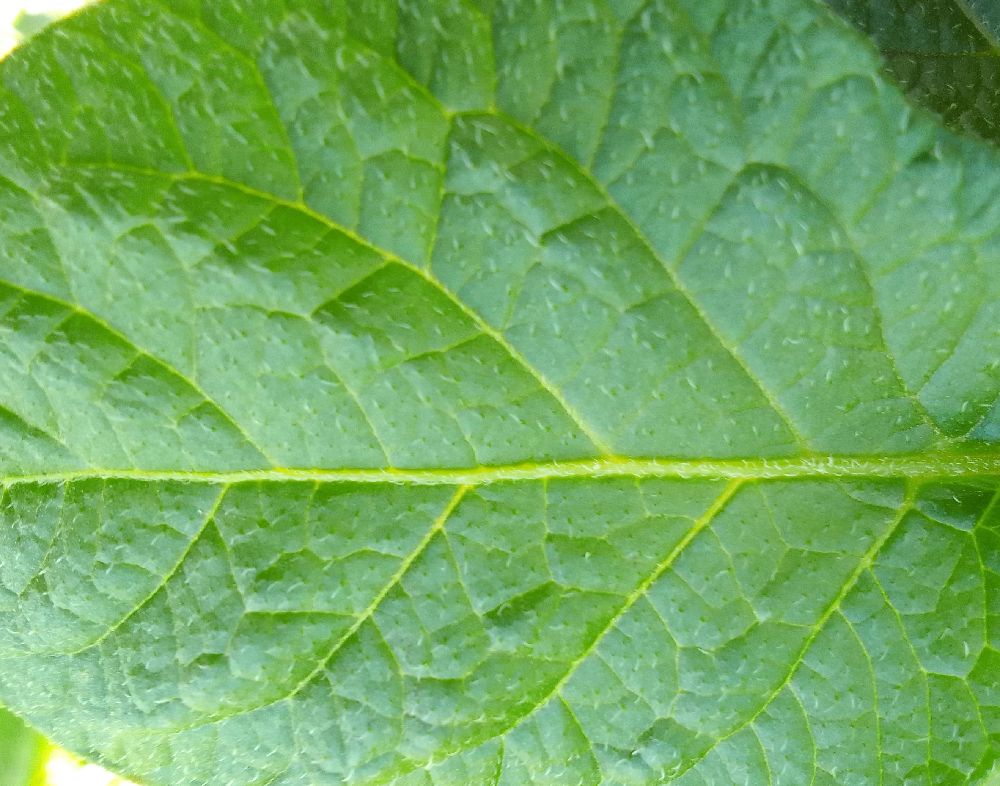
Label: Healthy